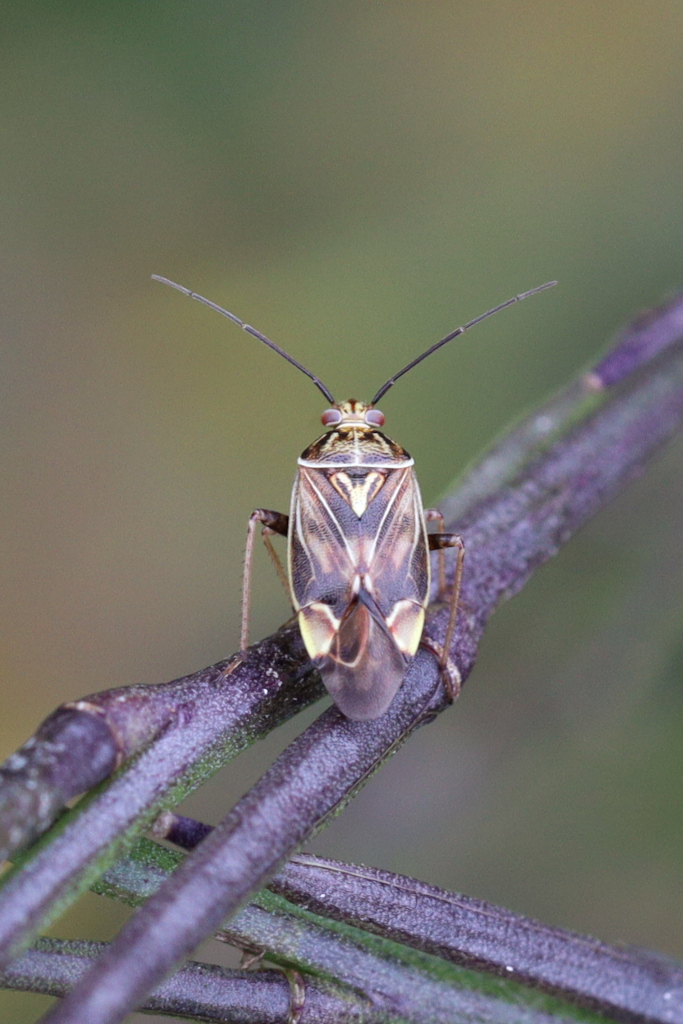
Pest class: lygus_bug